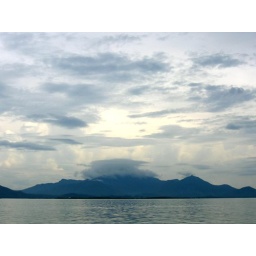
either the clouds hung that low...or the mountain ranges over the distance are that high...